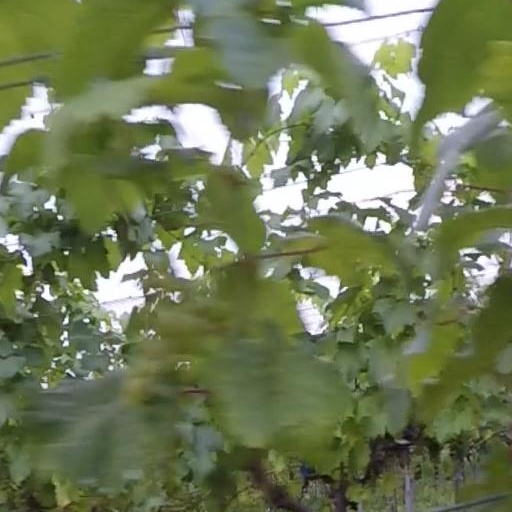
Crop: grape